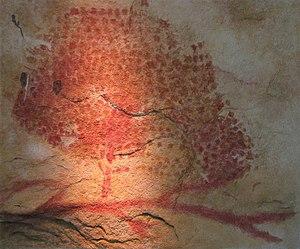
Peinture du Bison de la grotte de Marsoulas Haute-Garonne France - Madgalénien - Réplique du museum Anthropos de Brno
La grotte de Marsoulas, dite encore grotte des Fées, est une petite grotte ornée située sur la commune française de Marsoulas, dans le département de la Haute-Garonne en région Midi-Pyrénées.
Marsoulas est une commune française située dans le département de la Haute-Garonne, en région Occitanie.
La Gascogne est une région culturelle et une ancienne province située sur le territoire actuel des départements français des Landes, du Gers, des Hautes-Pyrénées et, pour partie, d'autres départements des régions de Nouvelle-Aquitaine et d'Occitanie, ainsi que la comarque du Val d'Aran, au Nord de la communauté autonome de Catalogne. Successivement appelée Aquitaine, Novempopulanie, Vasconie puis Gascogne, elle a disparu en tant qu'entité politique propre en 1063 lors du rattachement au Duché d'Aquitaine ; toutefois le nom de Gascogne est resté usité jusqu'à la révolution française. Elle est forte de la diversité géographique de son territoire naturel, localisé entre Océan Atlantique, Garonne et Pyrénées. Revendiquant une identité culturelle fondée sur son histoire évoluant de peuples aquitains de langue proto-basque vers un peuple de Gascons partageant une langue latinisée commune, elle constitue l'aire linguistique actuelle du gascon.